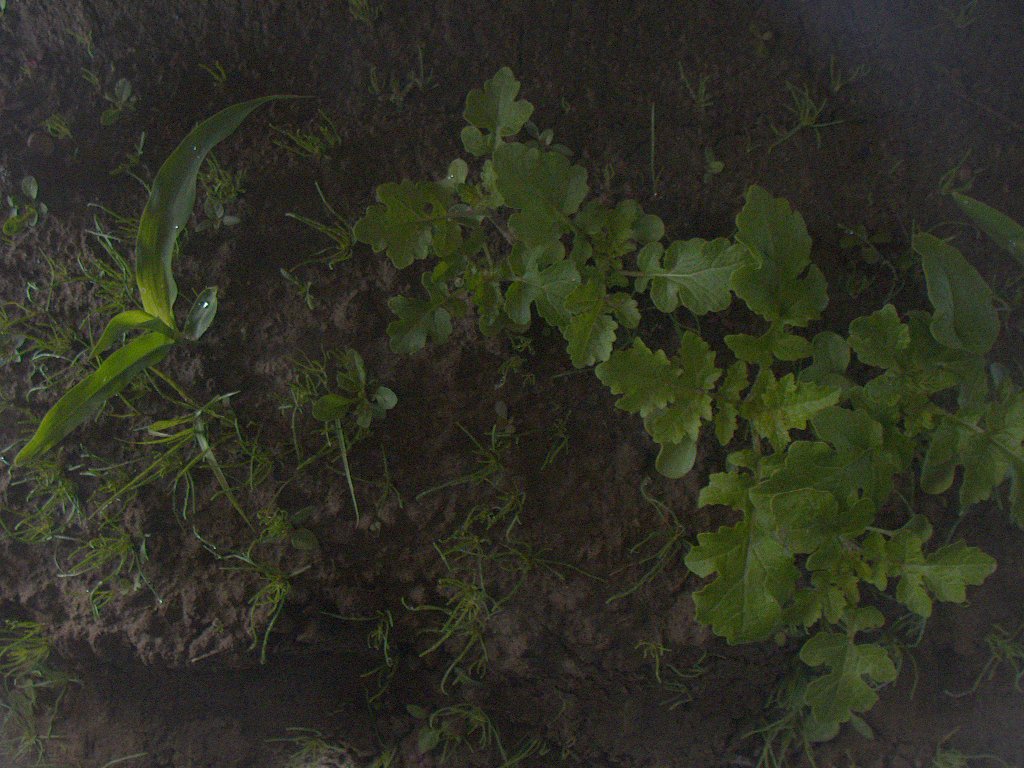
Crop: maize
Objects: maize, stem_maize, maize